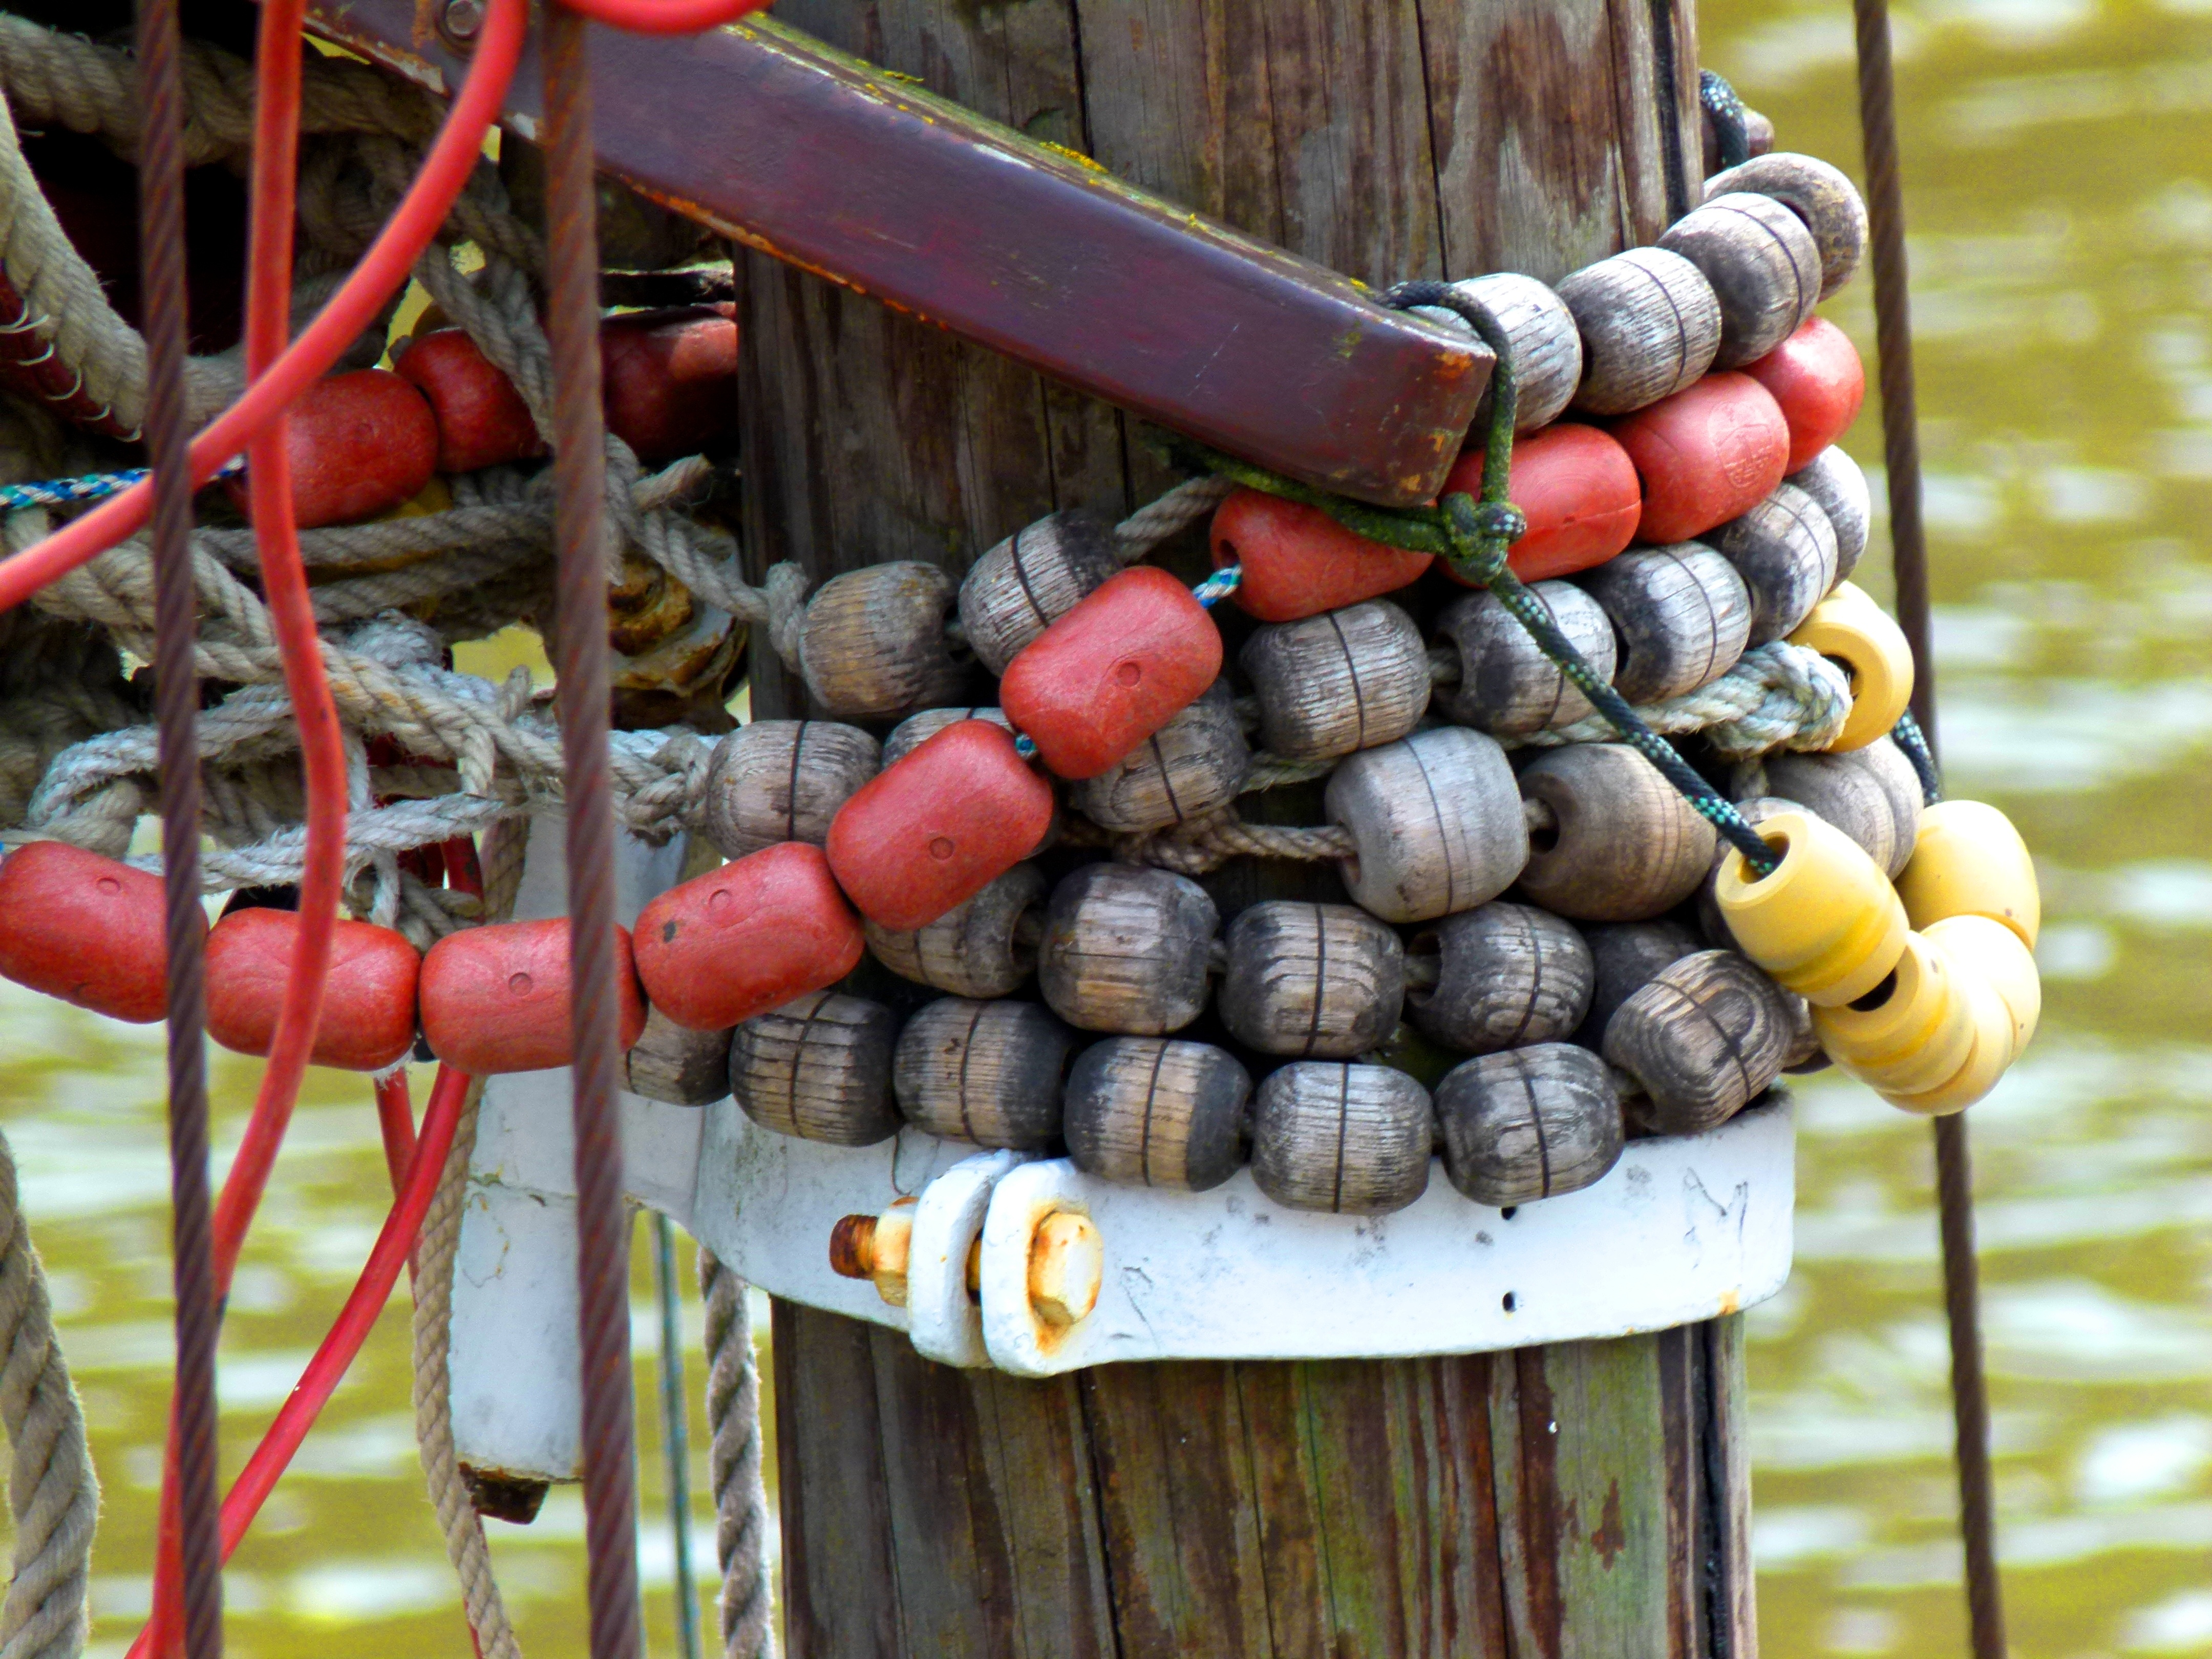
water, dew, rope, wood, flower, ship, food, produce, color, autumn, port, agriculture, close, create, close up, knitting, leash, accessories, shipping, maritime, bollard, knot, woven, seafaring, detention, cordage, ship traffic jams, fixing, ship accessories, investors, festmacherleine, twisted ropes, harness lines